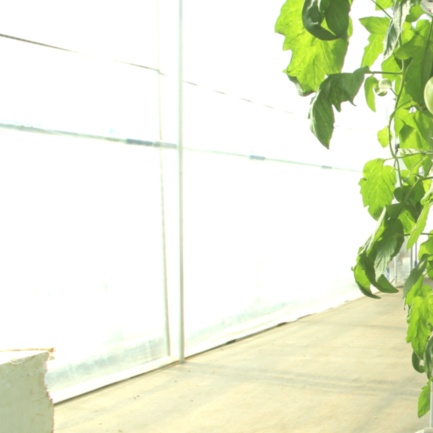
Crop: tomato